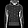
Label: Pullover